The Peach Orchard

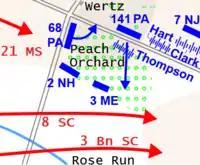
The Peach Orchard Union positions (blue) included Pennsylvania light artillery (six cannons)<a href="http%3A//www.civilwar.org/battlefields/gettysburg/maps/peachorchardmap.html">

(e.g., Hampton's Battery F and Hart's 15th NY Light Battery.)